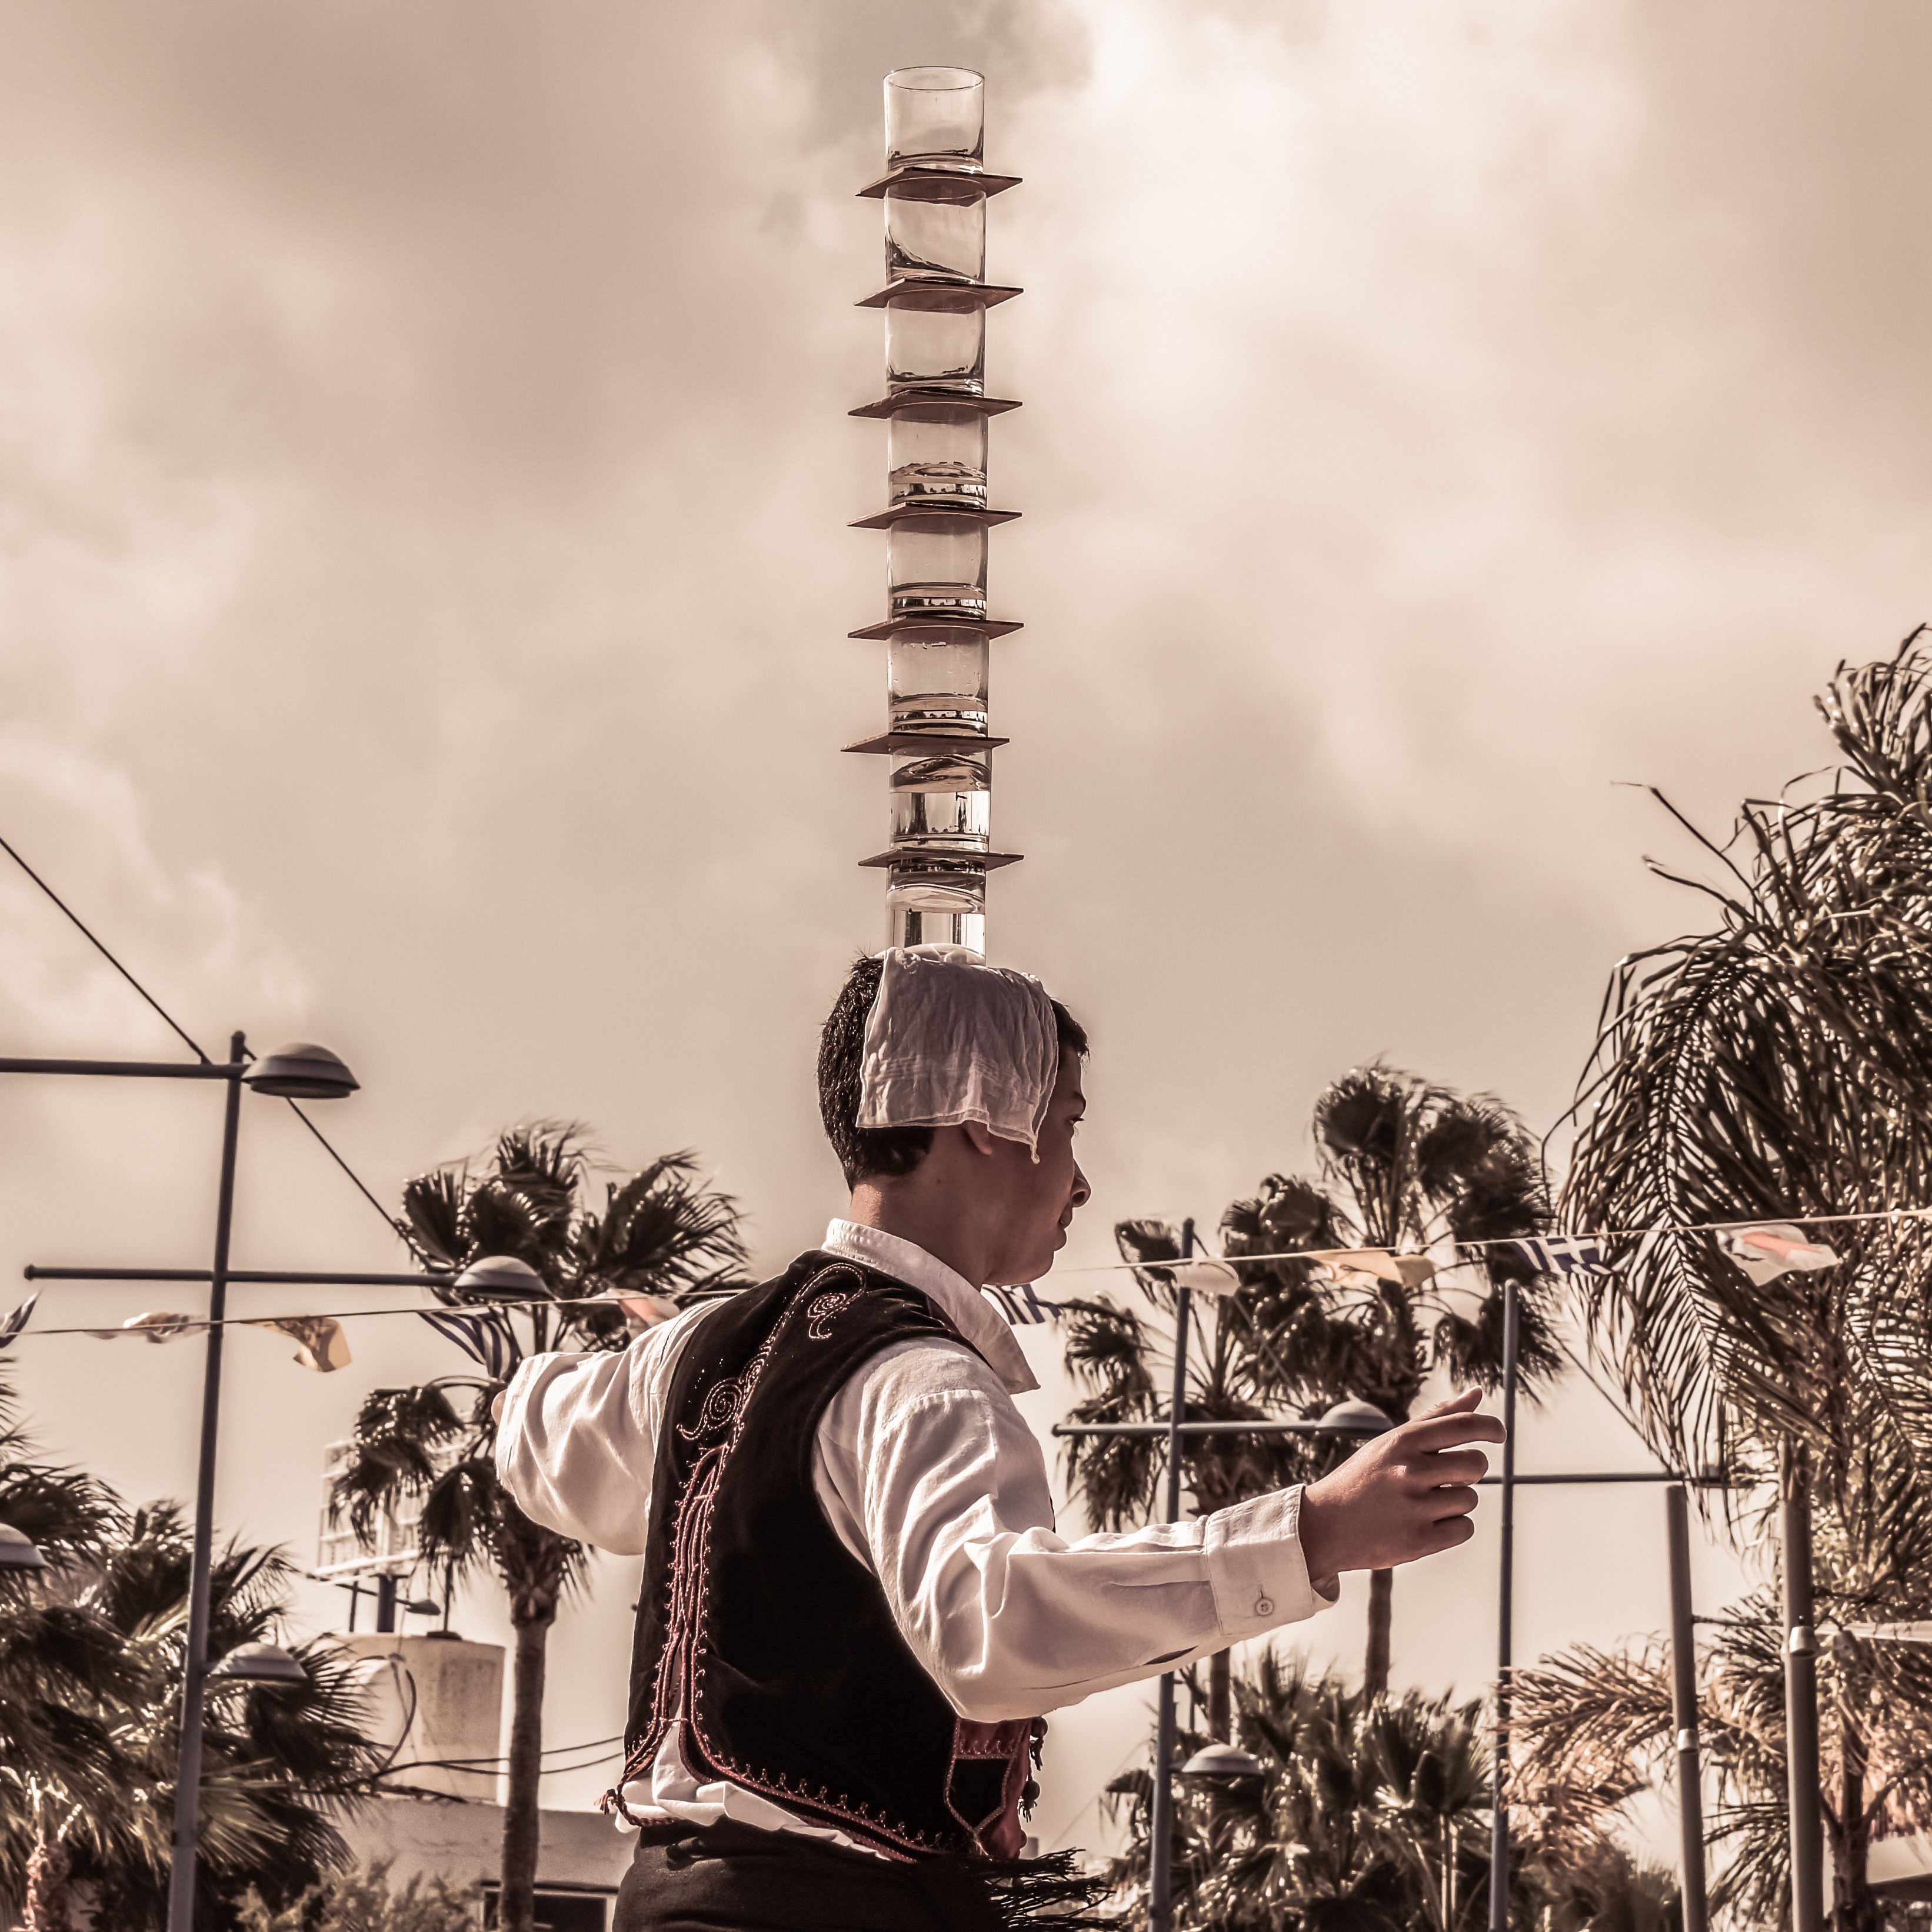
tree, statue, dance, spring, skill, dancer, sculpture, temple, photograph, dancing, image, tradition, traditional, cyprus, ancient history, the glass dance